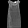
Label: Dress